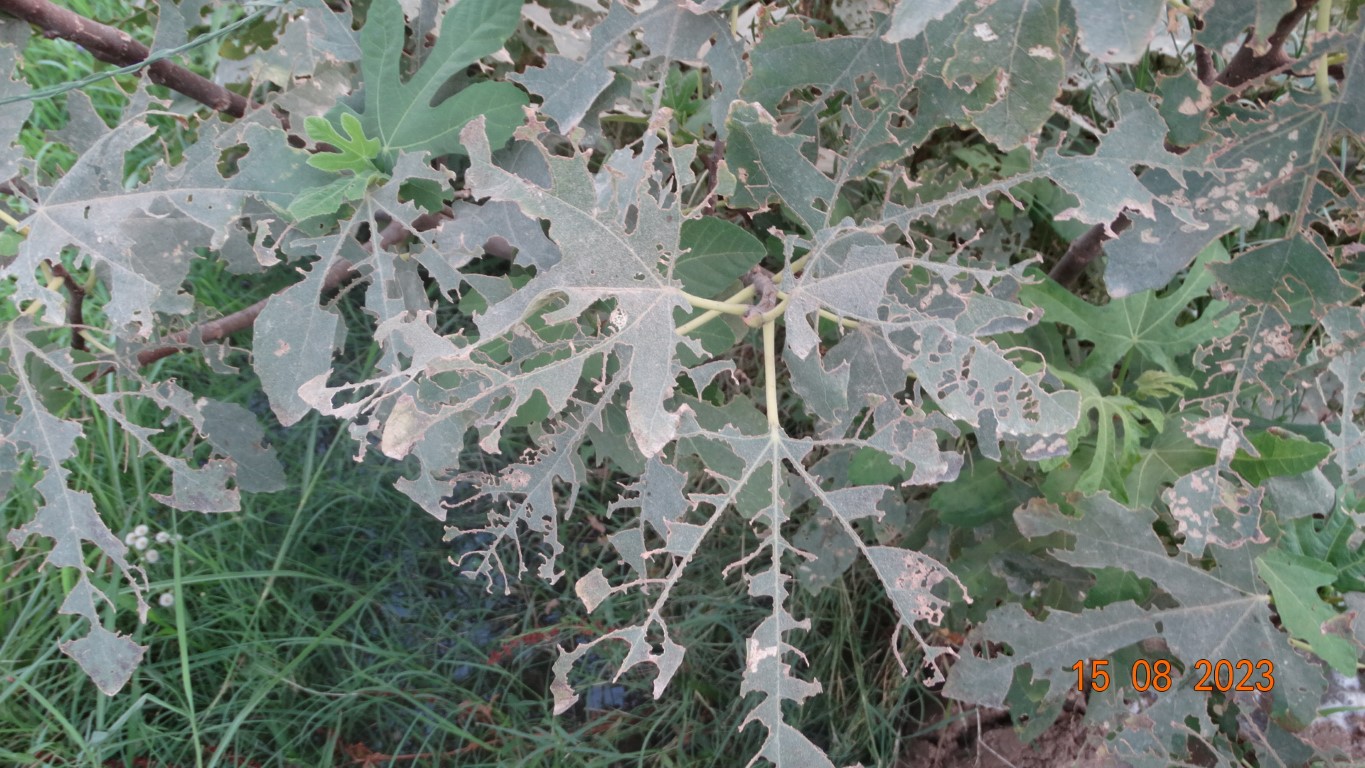
Label: infected